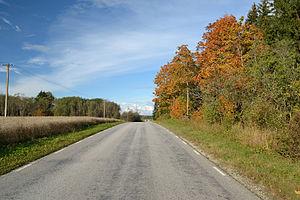
Kaasiku est un village situé dans la Commune de Kernu du Comté de Harju en Estonie.